Z-HIT

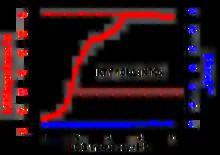
Figure 2: Impedance measurement of a temperature sensor KTY (10 KΩ), where heating of the sensor was started during the measurement.

When calculating the phase shift from the impedance, a function of the angular frequency ω comes into play which is more difficult to determine compared to the constant "C" in equation (3).